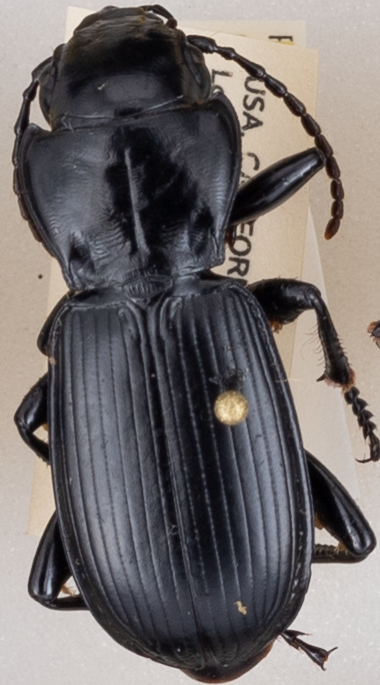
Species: Pterostichus lama
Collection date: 2019-07-22
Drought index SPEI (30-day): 0.522
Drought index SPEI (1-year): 0.54
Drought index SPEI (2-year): -0.03